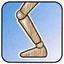
Concepts: Leg
Foot